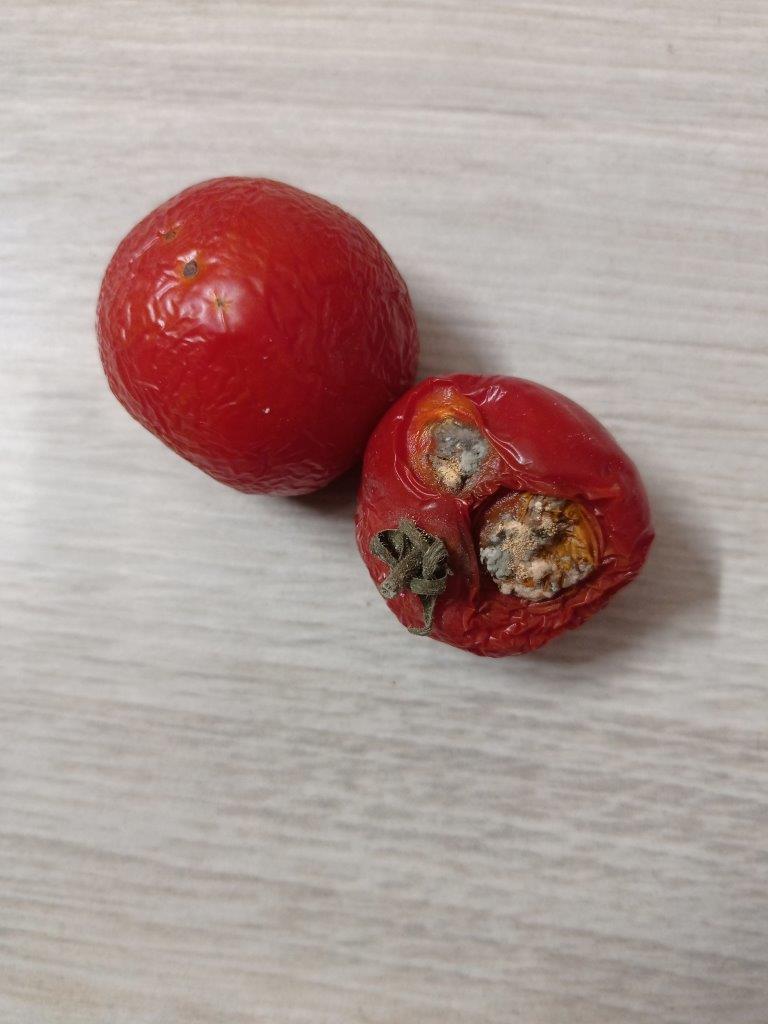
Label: Rotten